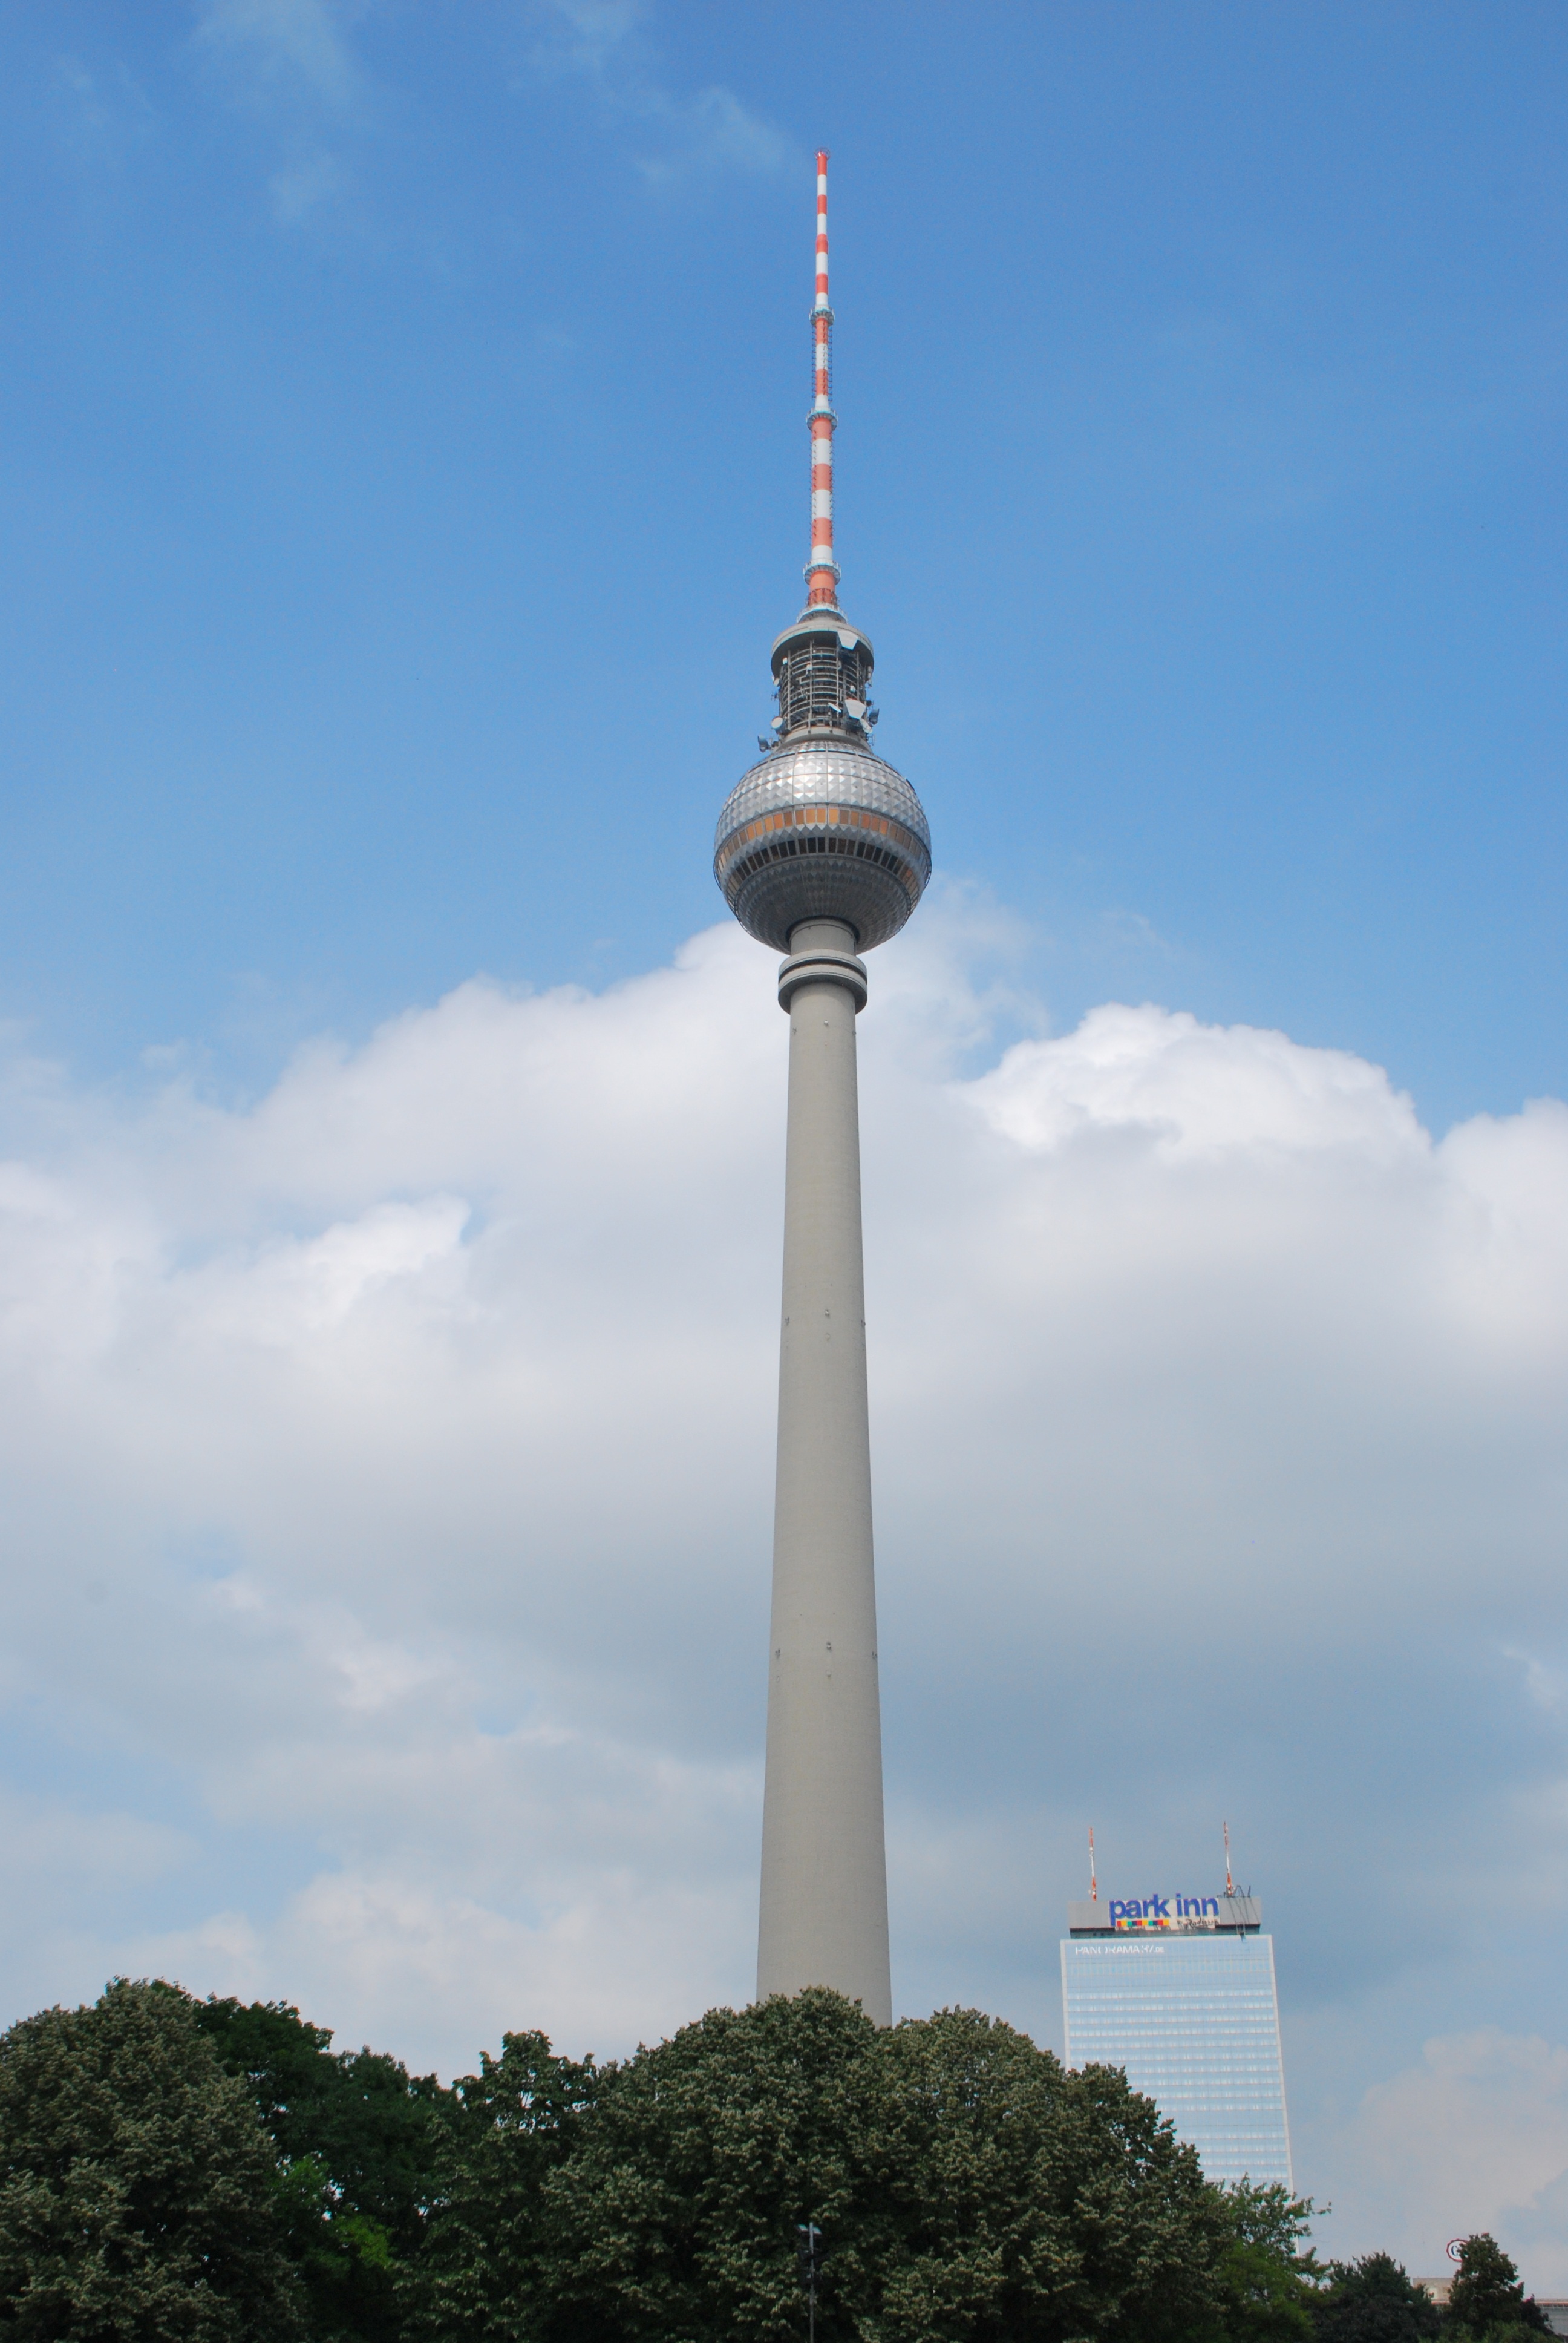
architecture, sky, building, skyscraper, monument, tower, landmark, capital, spire, steeple, germany, berlin, radio tower, control tower